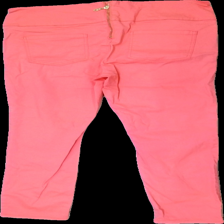
View: back
Type: Trousers
Category: Ladies
Brand: Not in the list
Brand text on label: h
Colors: Pink
Material: 100% cotton
Cut: Regular
Season: All
Price range: <50
Recommended usage: Reuse
Description: pink high-waisted trousers